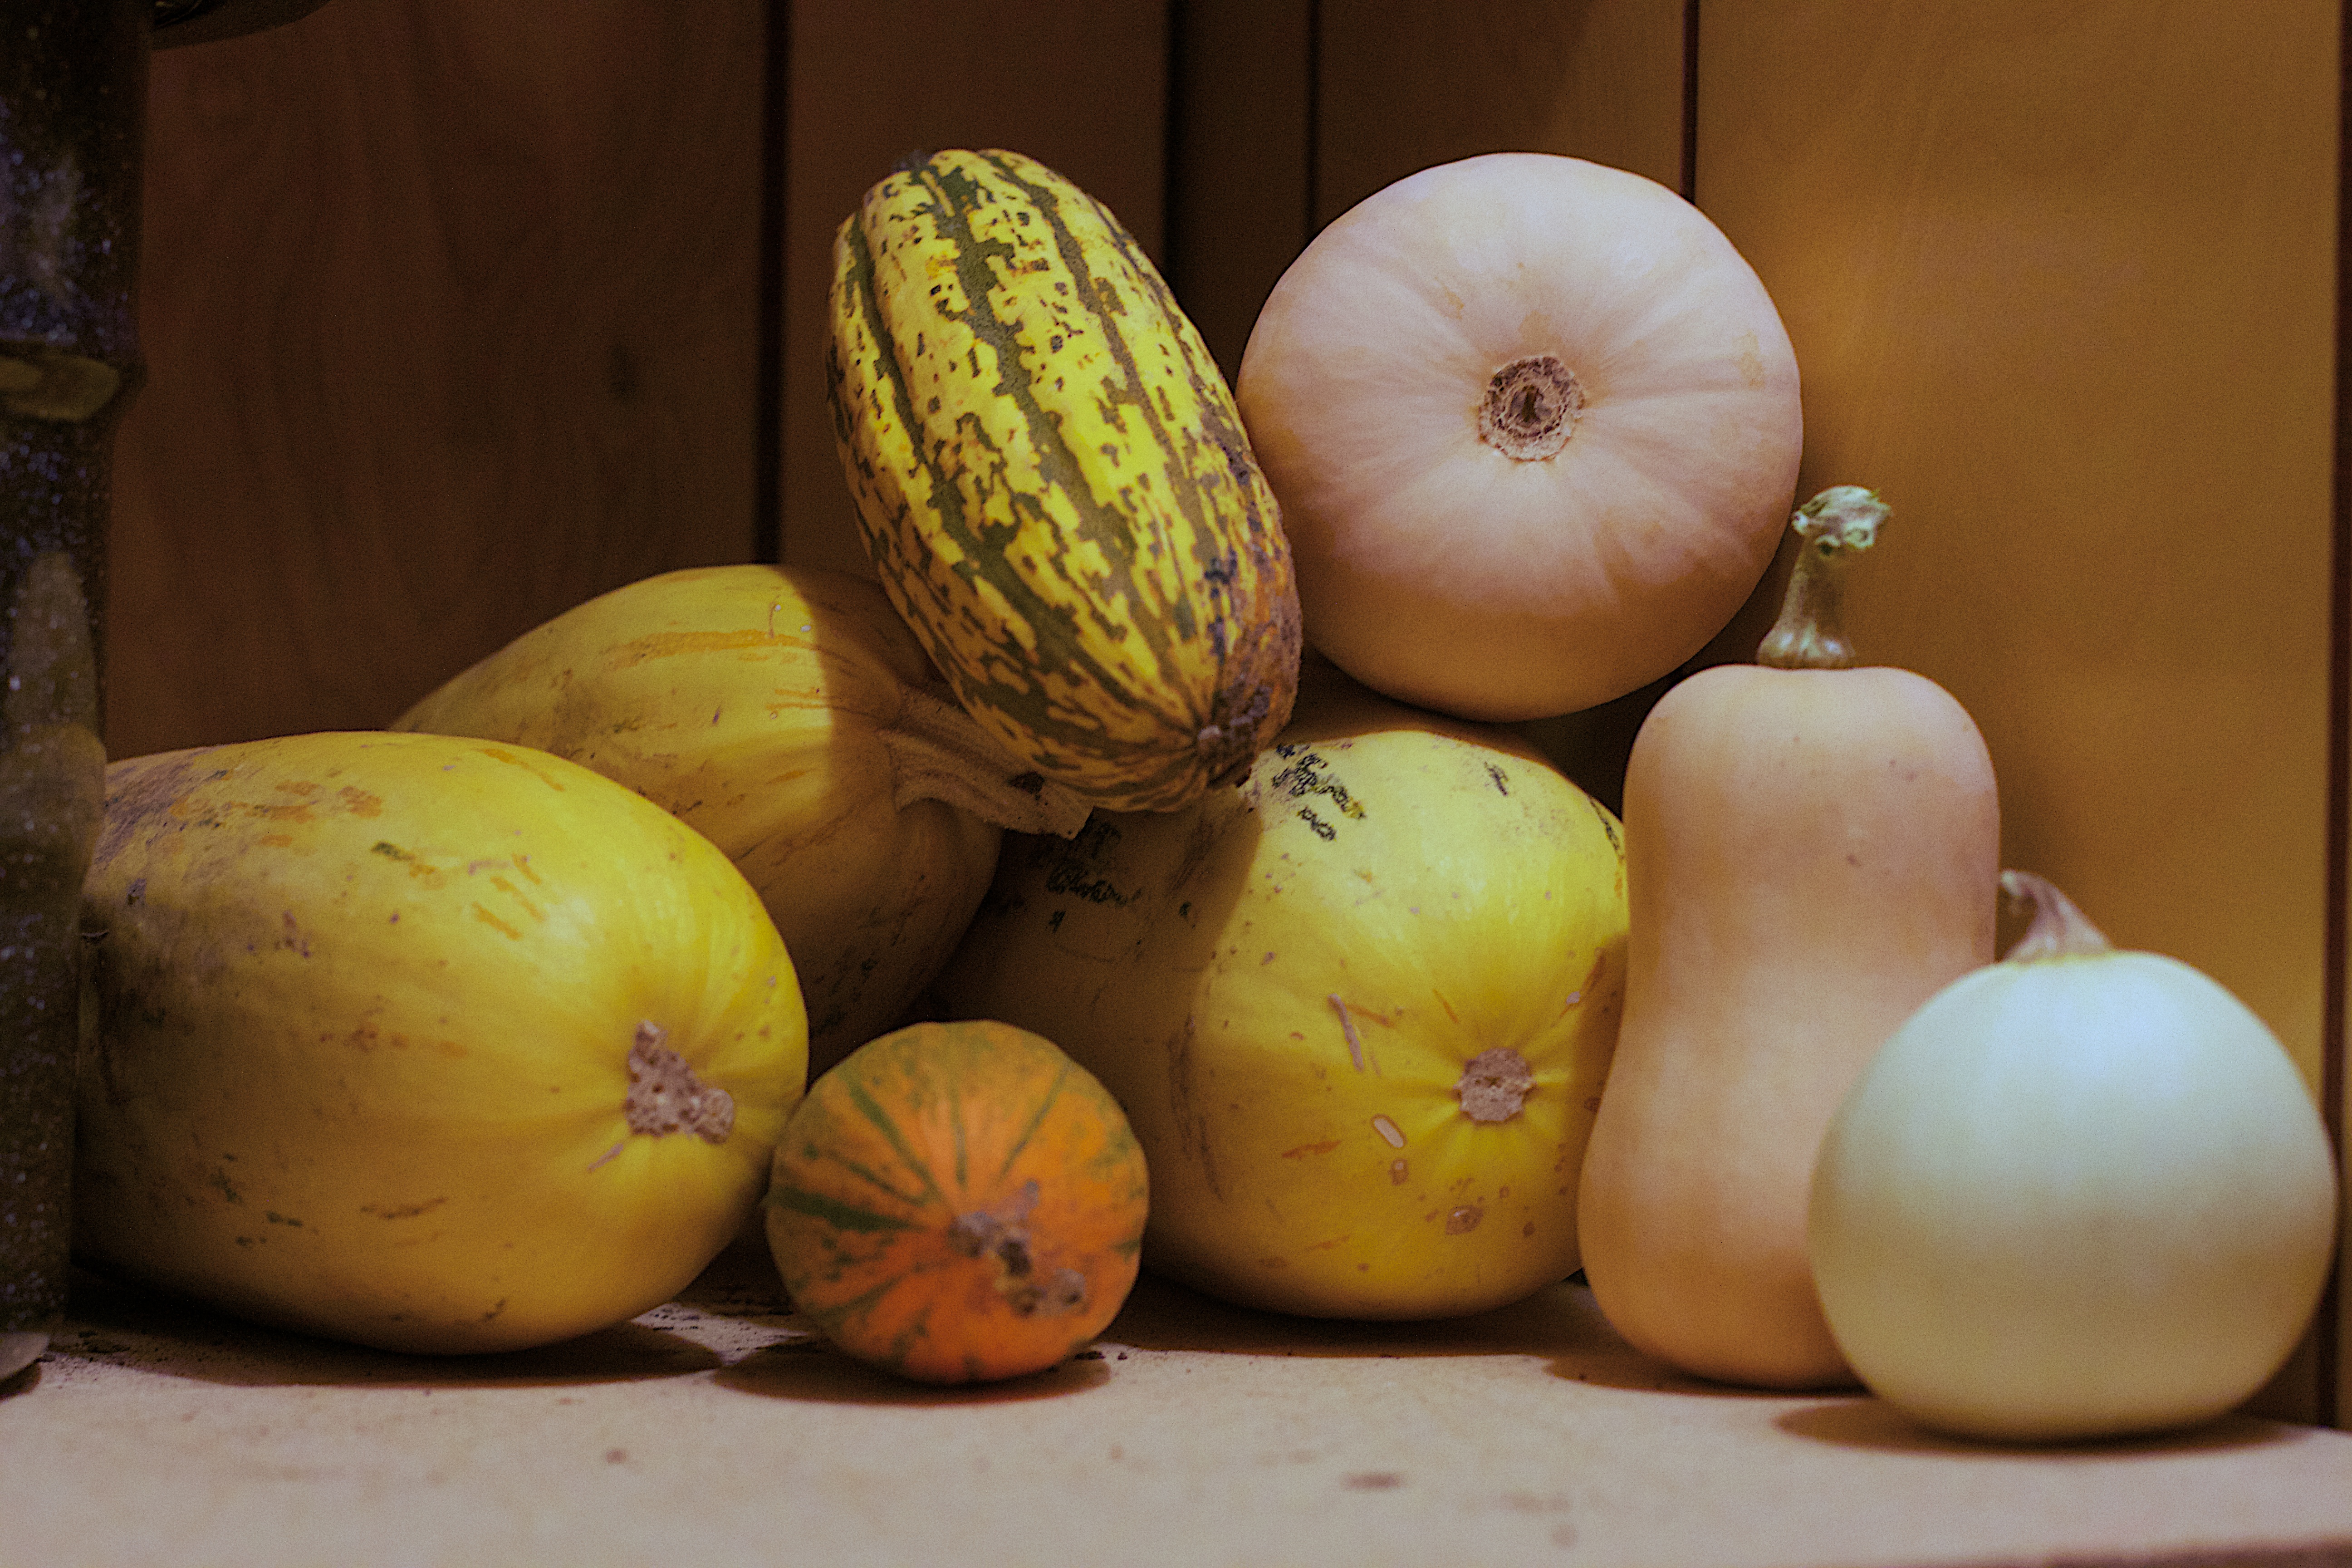
plant, fruit, food, produce, vegetable, pumpkin, yellow, still life, painting, gourd, cool image, carving, cucurbita, flowering plant, still life photography, winter squash, land plant, cucumber gourd and melon family